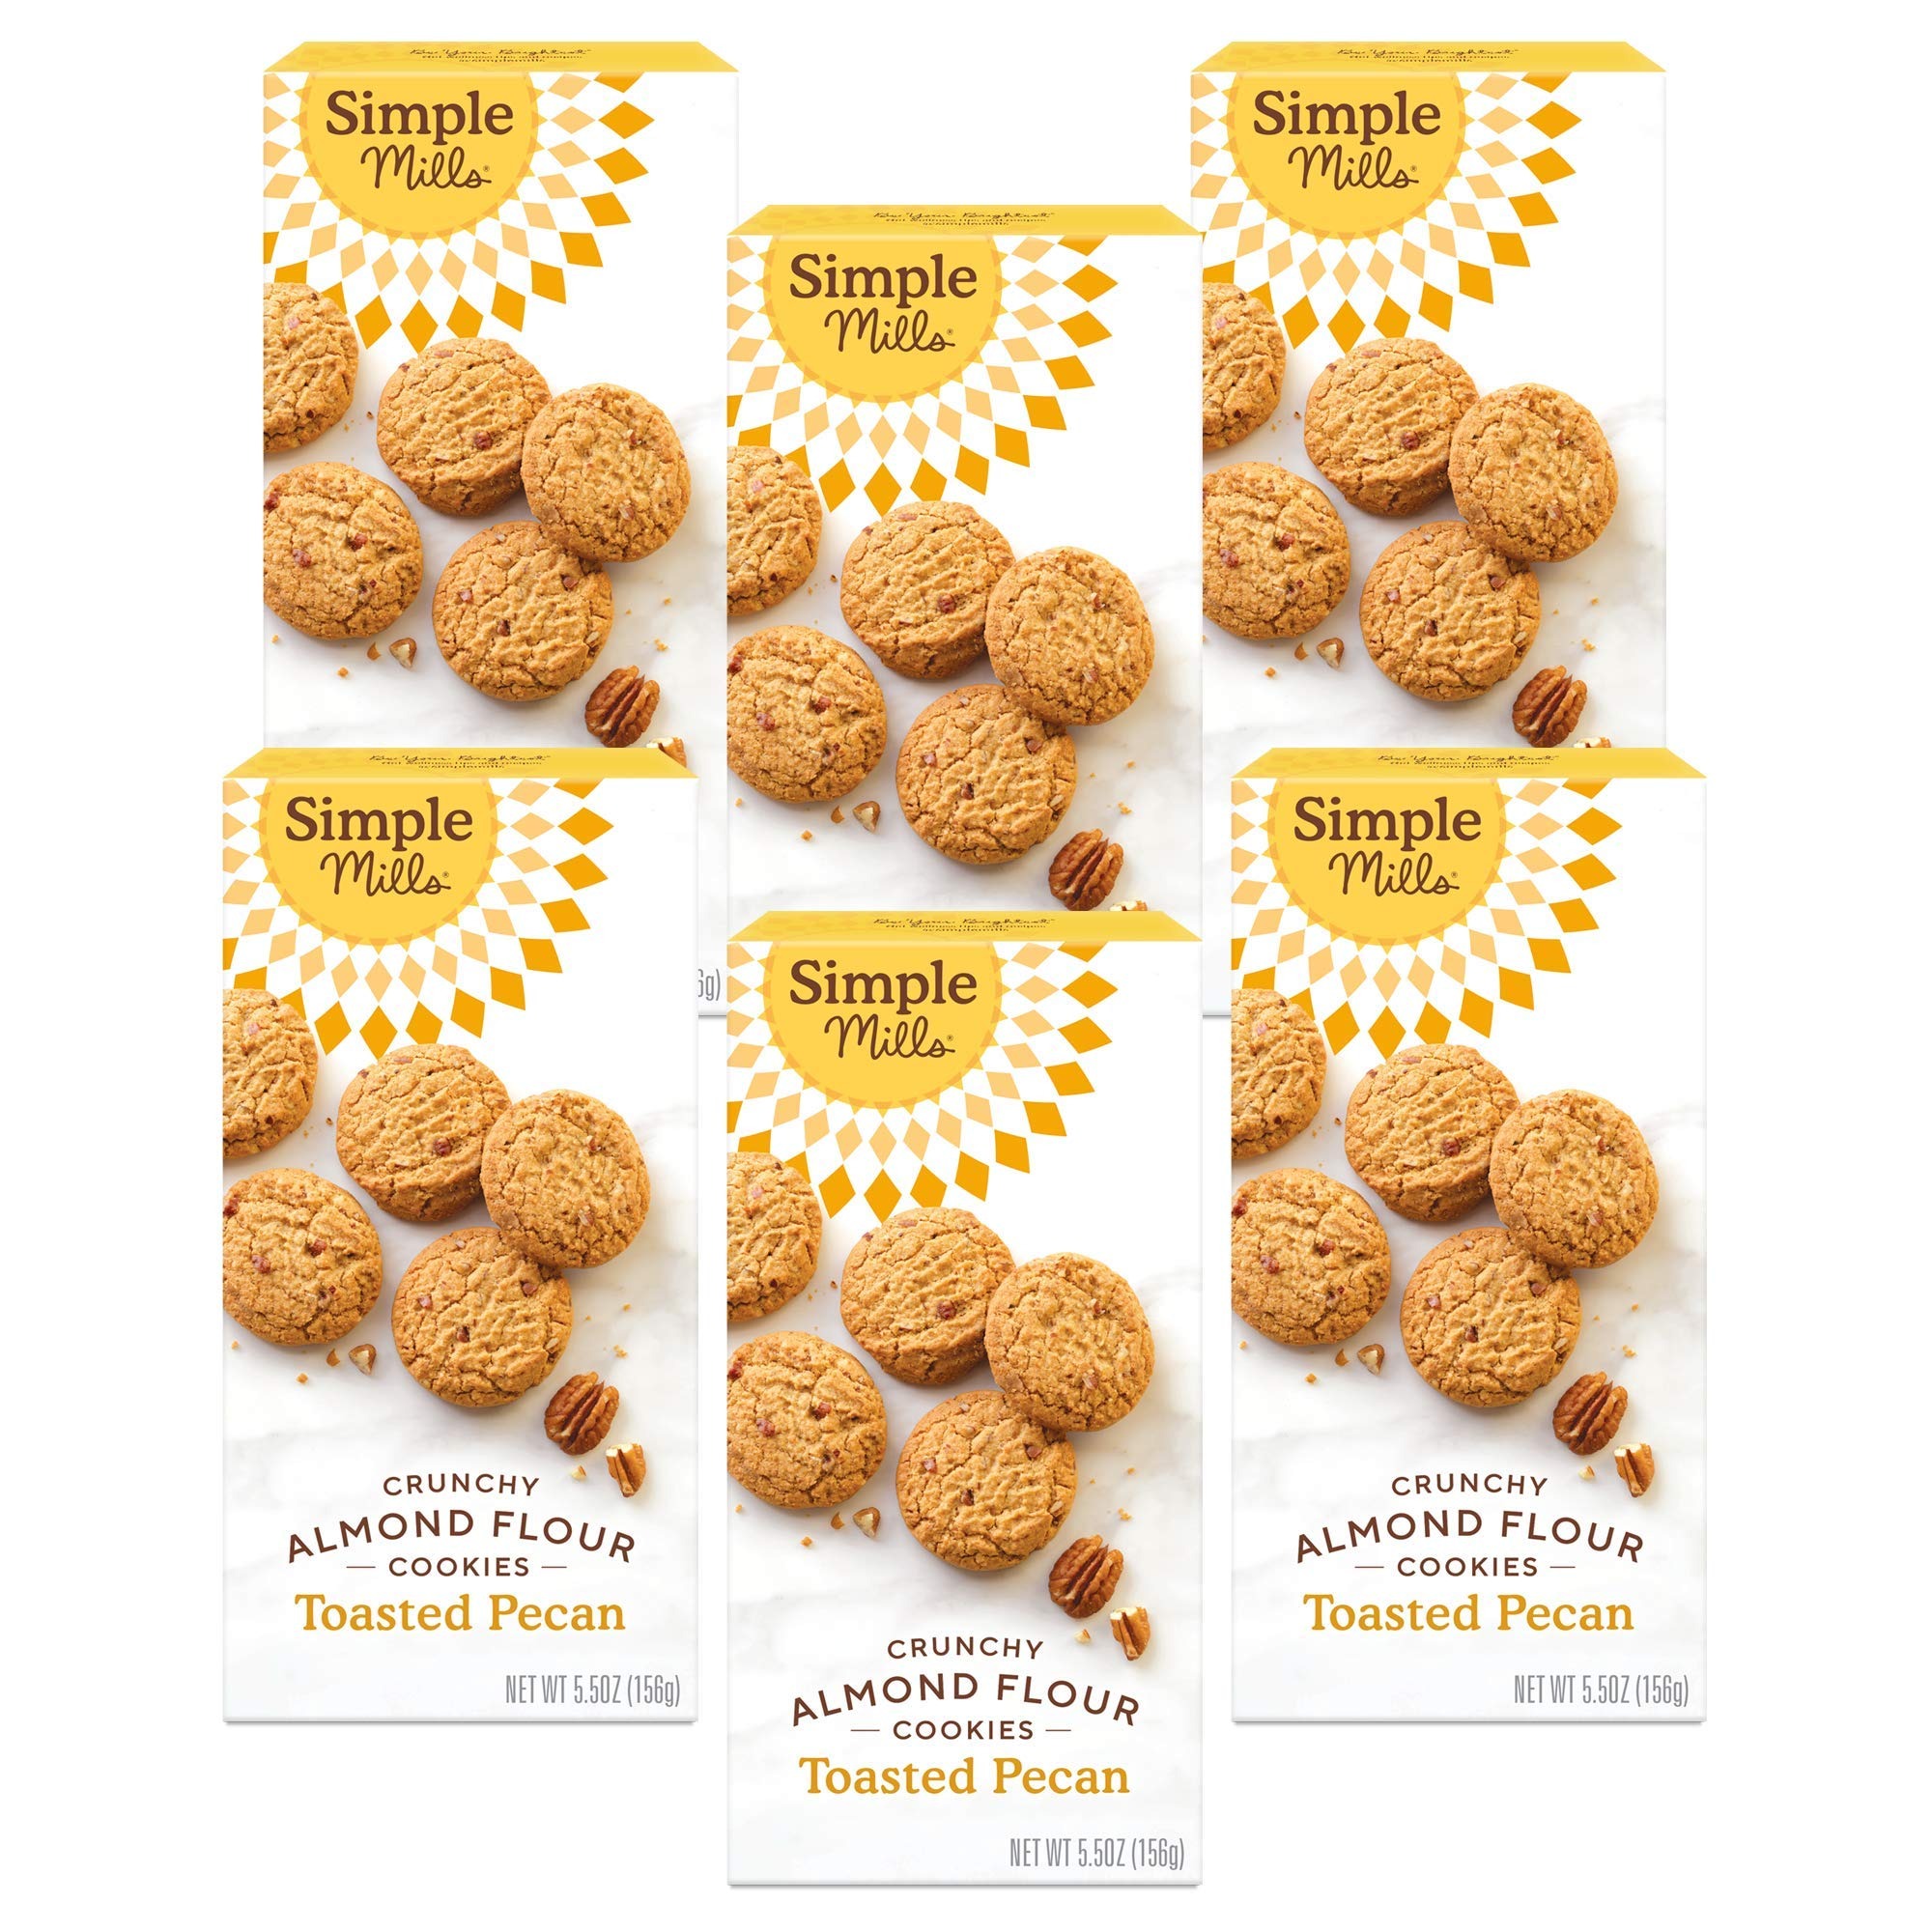
Item Name: Simple Mills Almond Flour Crunchy Cookies, Toasted Pecan - Gluten Free, Vegan, Healthy Snacks, Made with Organic Coconut Oil, 5.5 Ounce (Pack of 6)
Bullet Point 1: Receive 6 boxes of Simple Mills Toasted Pecan Almond Flour Cookies. Not your average cookie. Our perfect Toasted Pecan cookies let you indulge in a cookie craving that does more for you, thanks to our ingredients
Bullet Point 2: Take a look at our nutritious cookie ingredients. Nutrient dense, purposeful ingredient list for these delicious snacks from Simple Mills.
Bullet Point 3: See our reviews on your iPhone, iPad, Android, or laptop by scrolling down to see how other consumers rate our delicous taste!
Bullet Point 4: Nothing artificial, ever. Shelf stable snack that is perfect for stocking up the pantry and great way to gain energy and boost productivity
Bullet Point 5: Made With Simple Ingredients, Certified Gluten free, Non-GMO, Grain Free, Corn Free, Paleo Friendly, Plant Based
Value: 33.0
Unit: Ounce

Price: 5.79